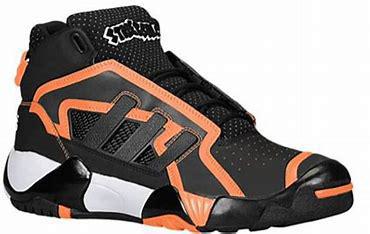
Brand: adidas
Model: Streetball Basketball